McLeod Bethel-Thompson

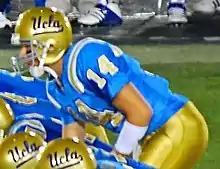
Bethel-Thompson with the UCLA Bruins in 2007

After a redshirt year at UCLA in 2006, Bethel-Thompson shared the Bruins' quarterback duties in the 2007 season. He relieved Osaar Rasshan in the 2007 Las Vegas Bowl where the Bruins lost to BYU. Bethel-Thompson saw action in five games for UCLA in 2007, completing 23 of 55 passes for 293 yards, with one touchdown and five interceptions